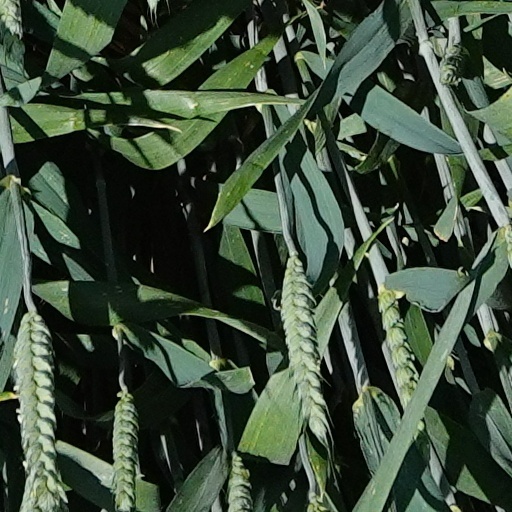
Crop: wheat